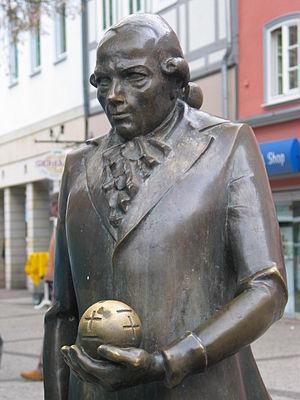
Georg Christoph Lichtenberg, né à Ober-Ramstadt le 1ᵉʳ juillet 1742 et mort à Göttingen le 24 février 1799, est un philosophe, écrivain et physicien allemand.